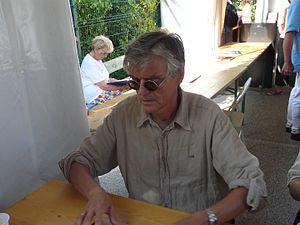
Photographies prises lors du Festival International de la BD de Sollies Ville